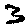
Label: 3